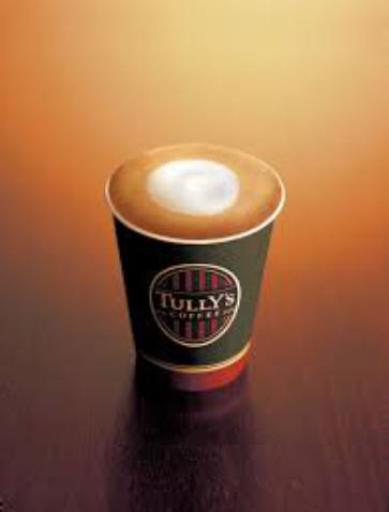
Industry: Food